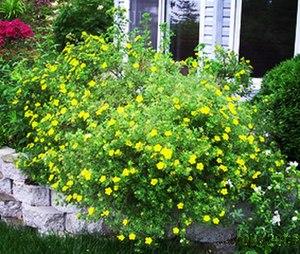
offert par une jardinière amateur
Les potentilles, sont des plantes herbacées pérennes ou arbustives de la famille des rosacées. Les fleurs sont à 5 verticilles, solitaires ou en grappes de couleur généralement jaune mais certaines espèces ont des fleurs blanches, roses ou brun-pourpre. Elles ont de nombreuses étamines. Les fruits sont des akènes. Ce genre compte environ 500 espèces dans les régions tempérées.